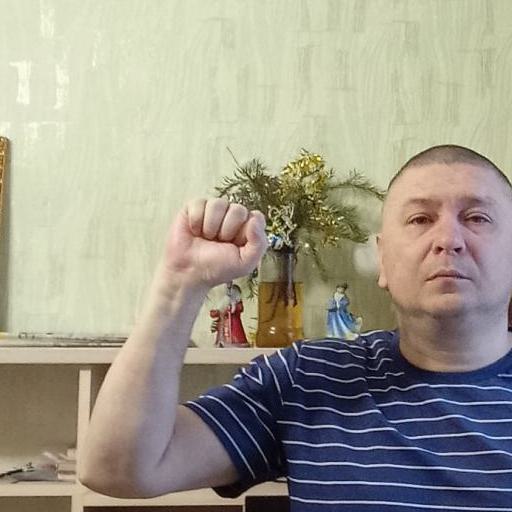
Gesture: fist